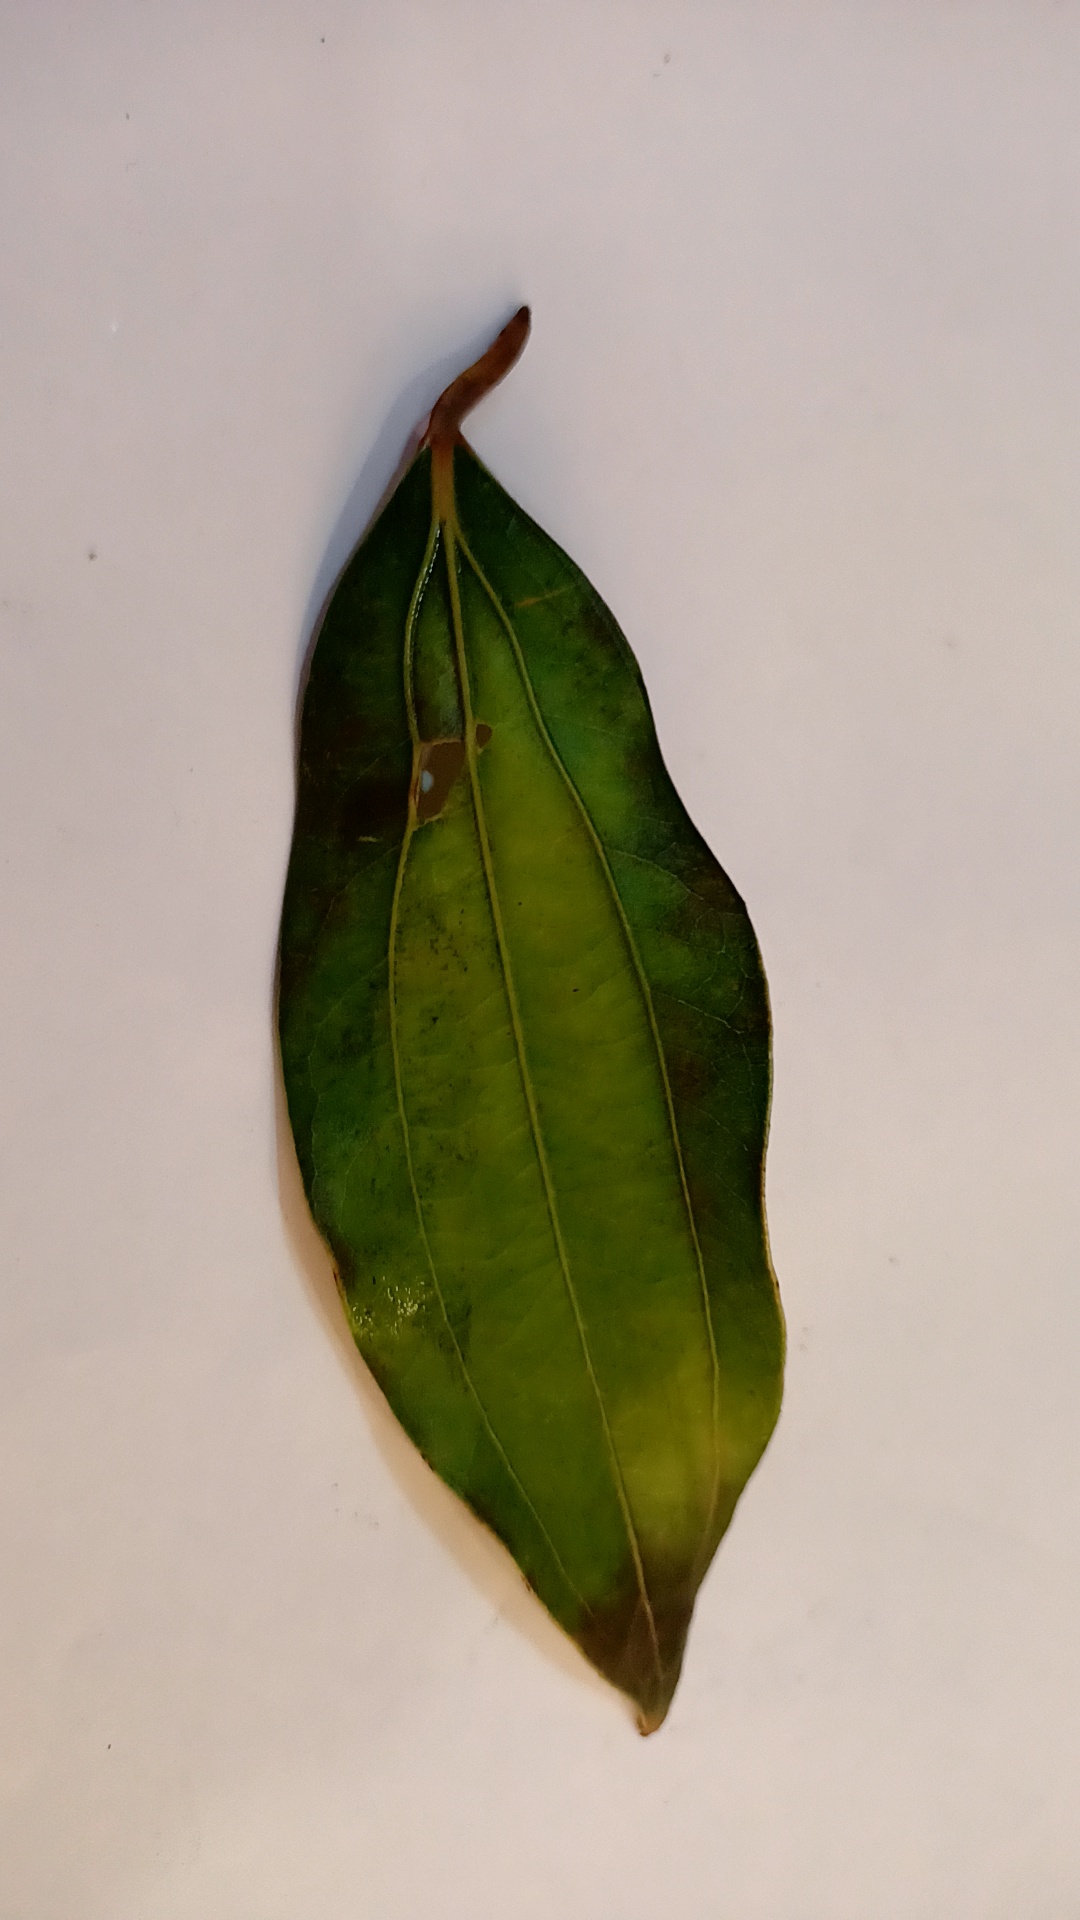
Label: Disease